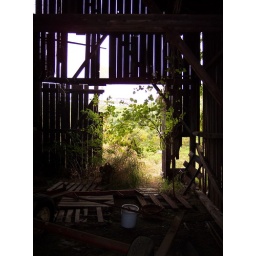
Looking at the bus stop near my office from inside the barn.